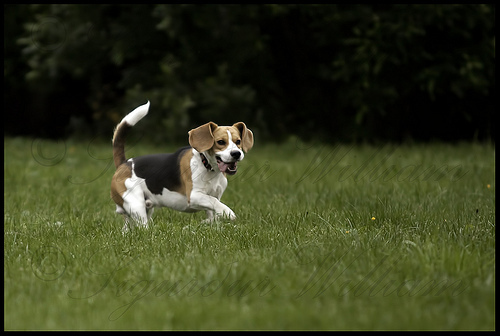
Animal: dog
Breed: beagle